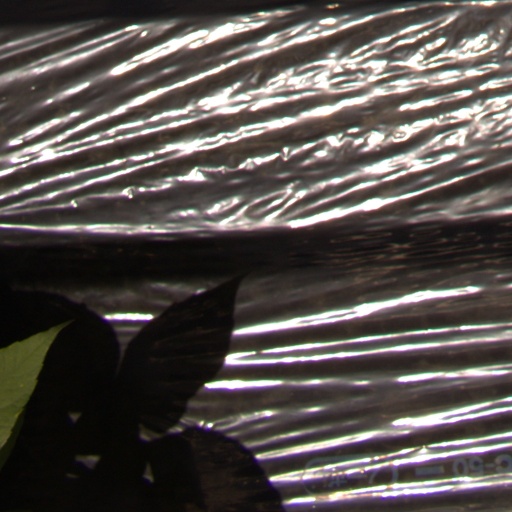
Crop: Jerusalem artichoke